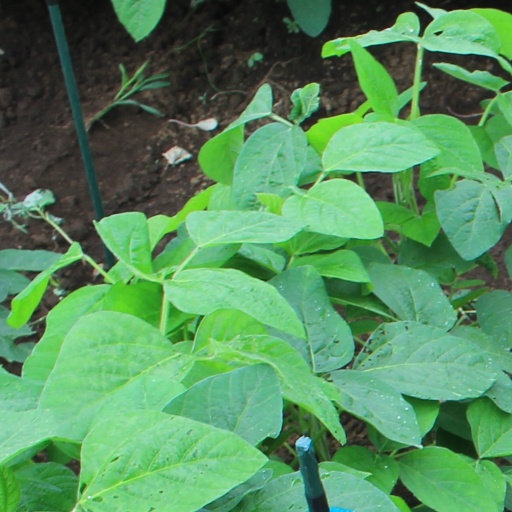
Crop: soybean